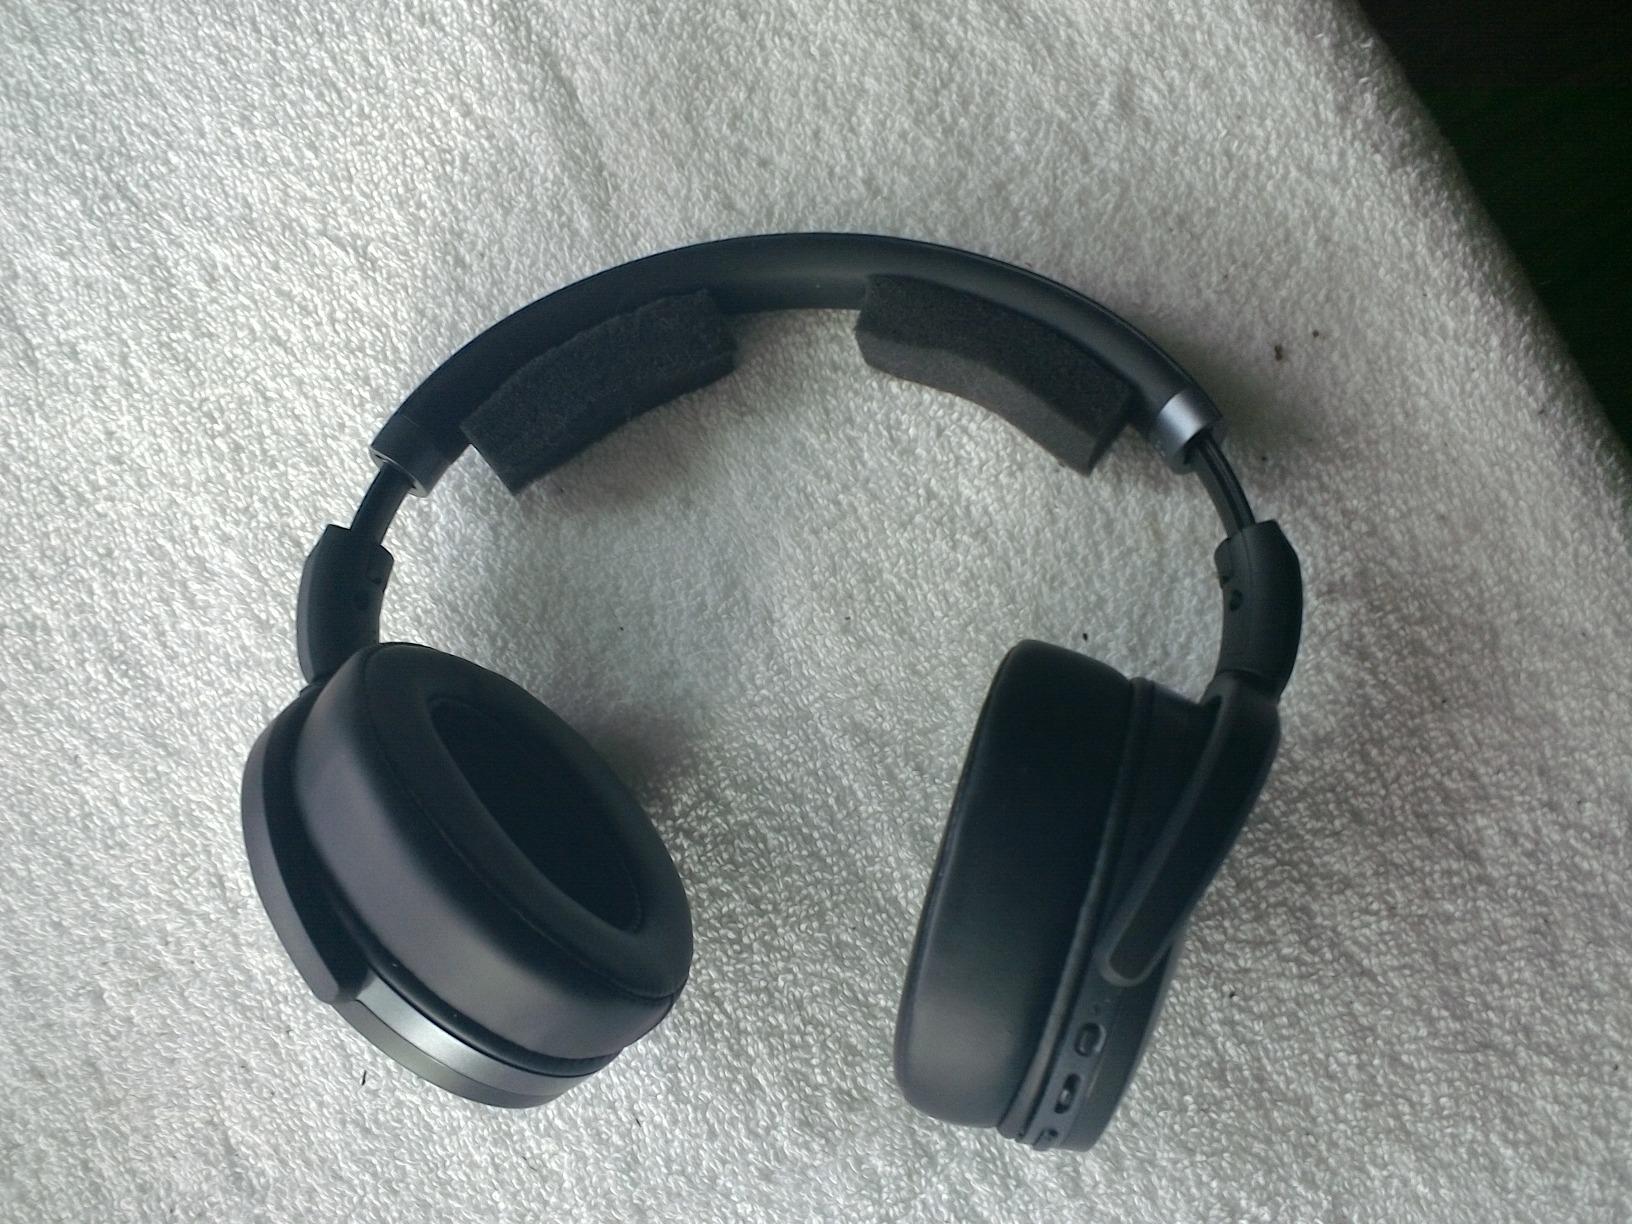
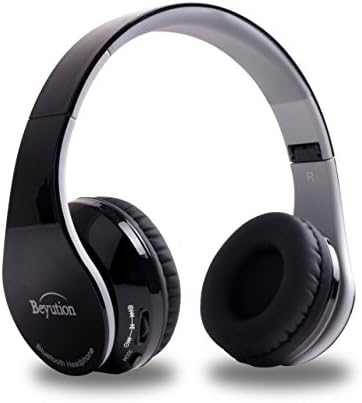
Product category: headphones
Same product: no